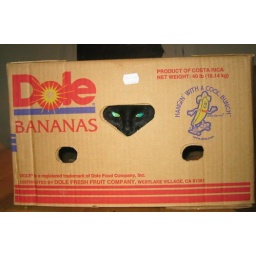
my cat in a box